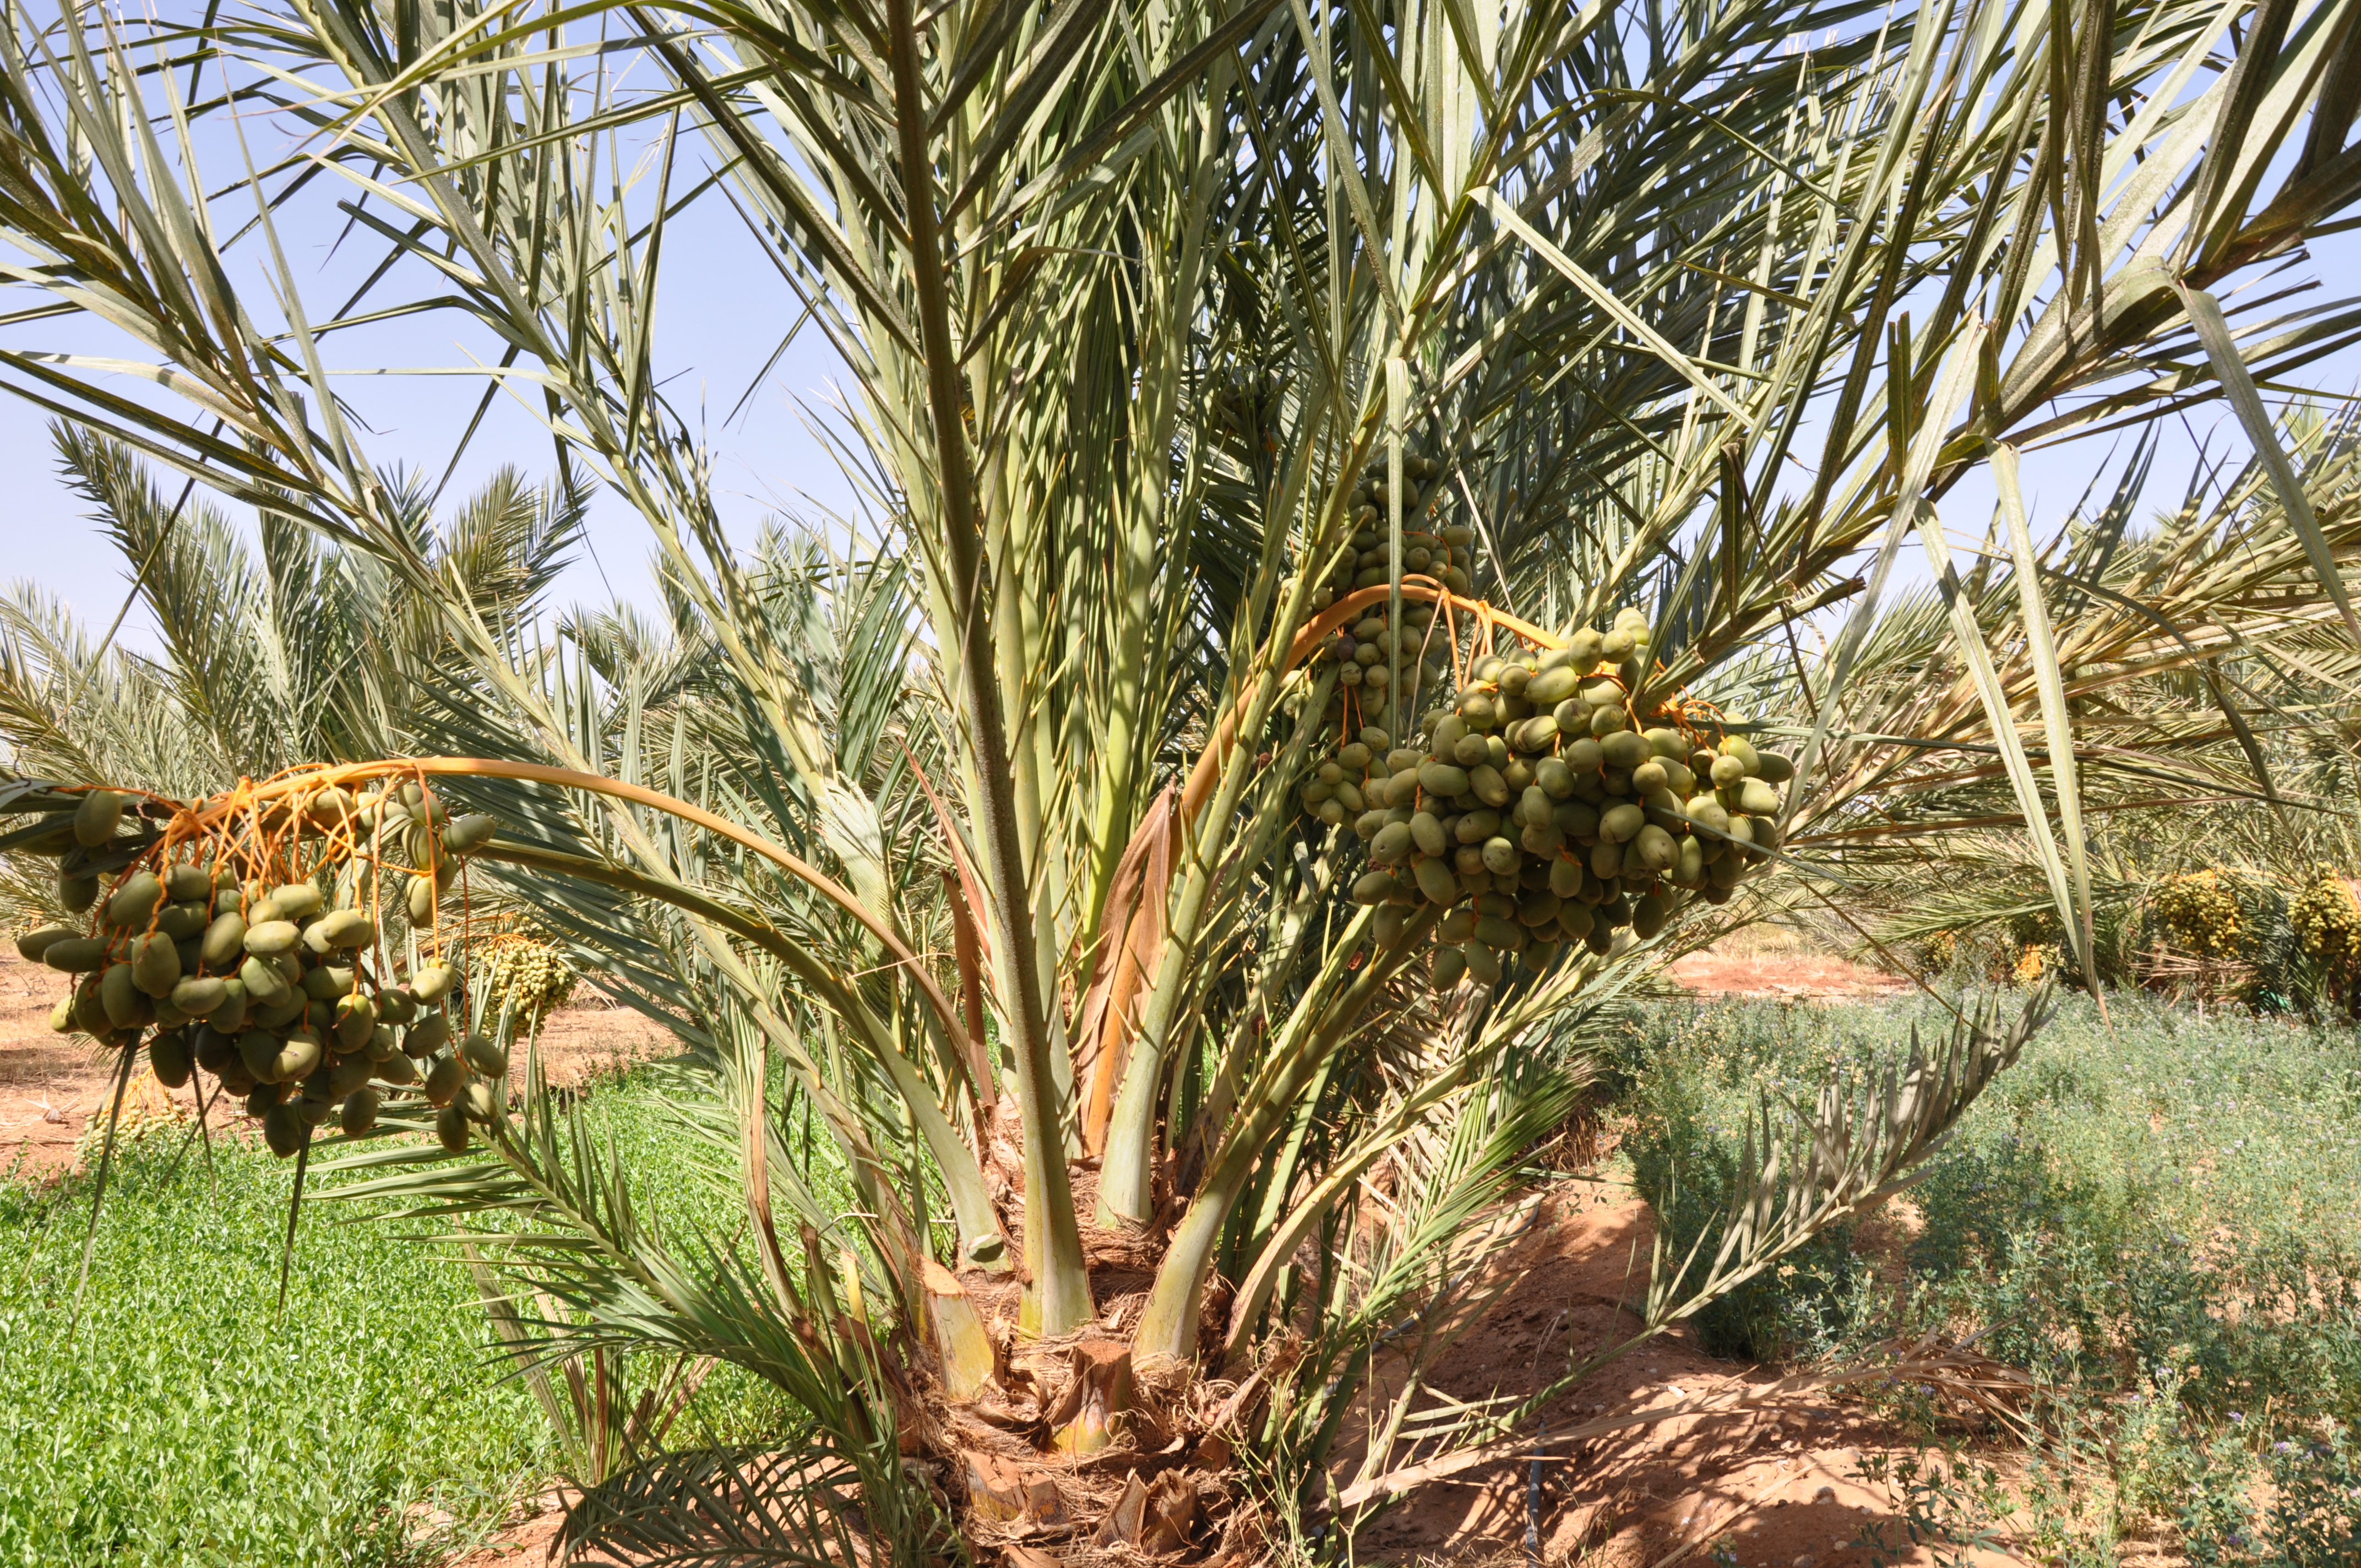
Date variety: Boumajhoul